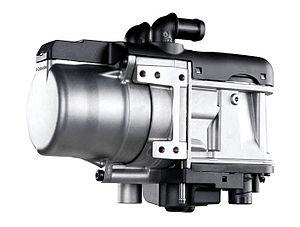
Webasto est un fournisseur allemand pour l'industrie automobile, membre de l'association européenne des équipementiers automobiles.